International Sportsworld Communicators

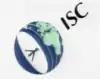
ISC logo

Bernie Ecclestone founded ISC in July 1982. In 1996 ISC signed a 14-year agreement with the FIA for the exclusive broadcasting rights for 18 FIA championships. In 1999, the European Commission investigated FIA, ISC and FOA for abusing dominant position and restricting competition. As a result, in early 2000 the ISC and FIA made a new agreement to reduce the number of rights packages to two, the World Rally and Regional Rally Championships. In April 2000 Ecclestone sold ISC to a group led by David Richards. In October 2007, North One Television purchased ISC. In 2009, the FIA announced that ISC had been awarded the tender to act as promoter of the World Rally Championship, with the ten year deal set to run until 2020.